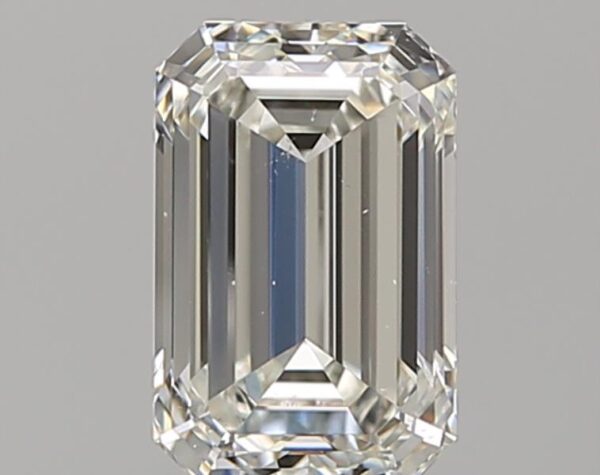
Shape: emerald
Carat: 1.01
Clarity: VS2
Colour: I
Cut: EX
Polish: EX
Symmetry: VG
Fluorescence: N
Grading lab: GIA
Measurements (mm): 7.06 x 4.61 x 3.07